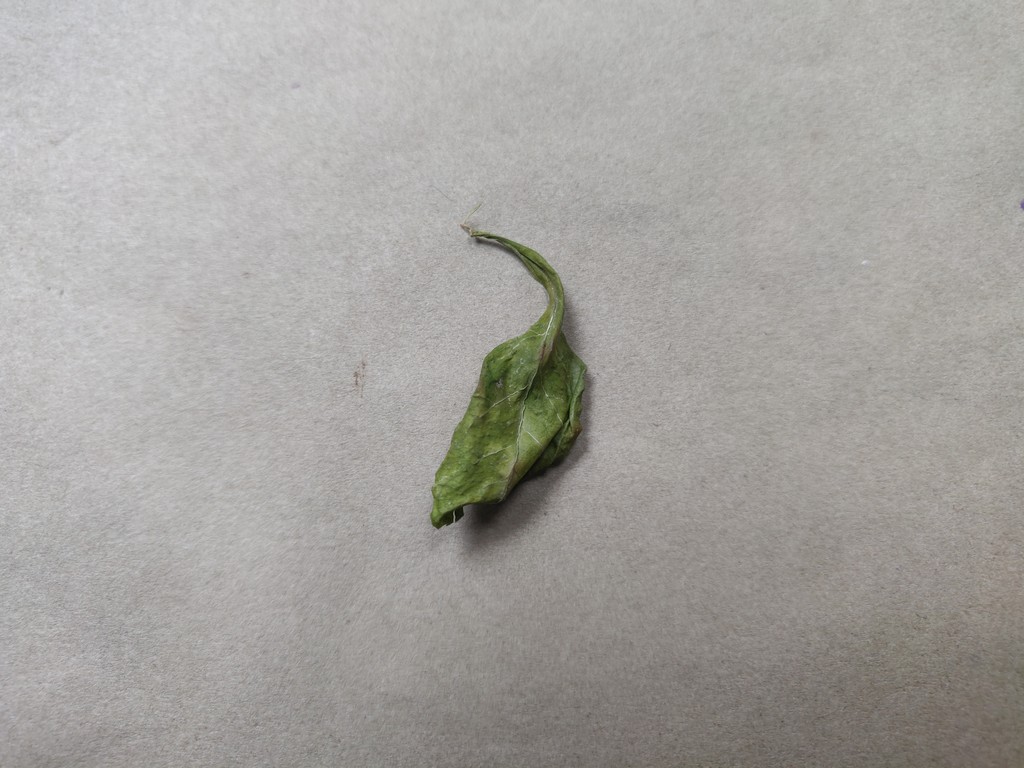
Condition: Dried
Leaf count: single
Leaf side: unknown